List of city and municipality nicknames in the Philippines

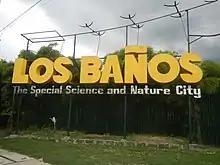
Signage in Los Baños showing its nickname

This partial list of city and municipality nicknames in the Philippines compiles the aliases, sobriquets, and slogans that cities and municipalities in the Philippines are known by (or have been known historically by), officially and unofficially, to municipal governments, local people, outsiders, or their tourism boards or chambers of commerce.